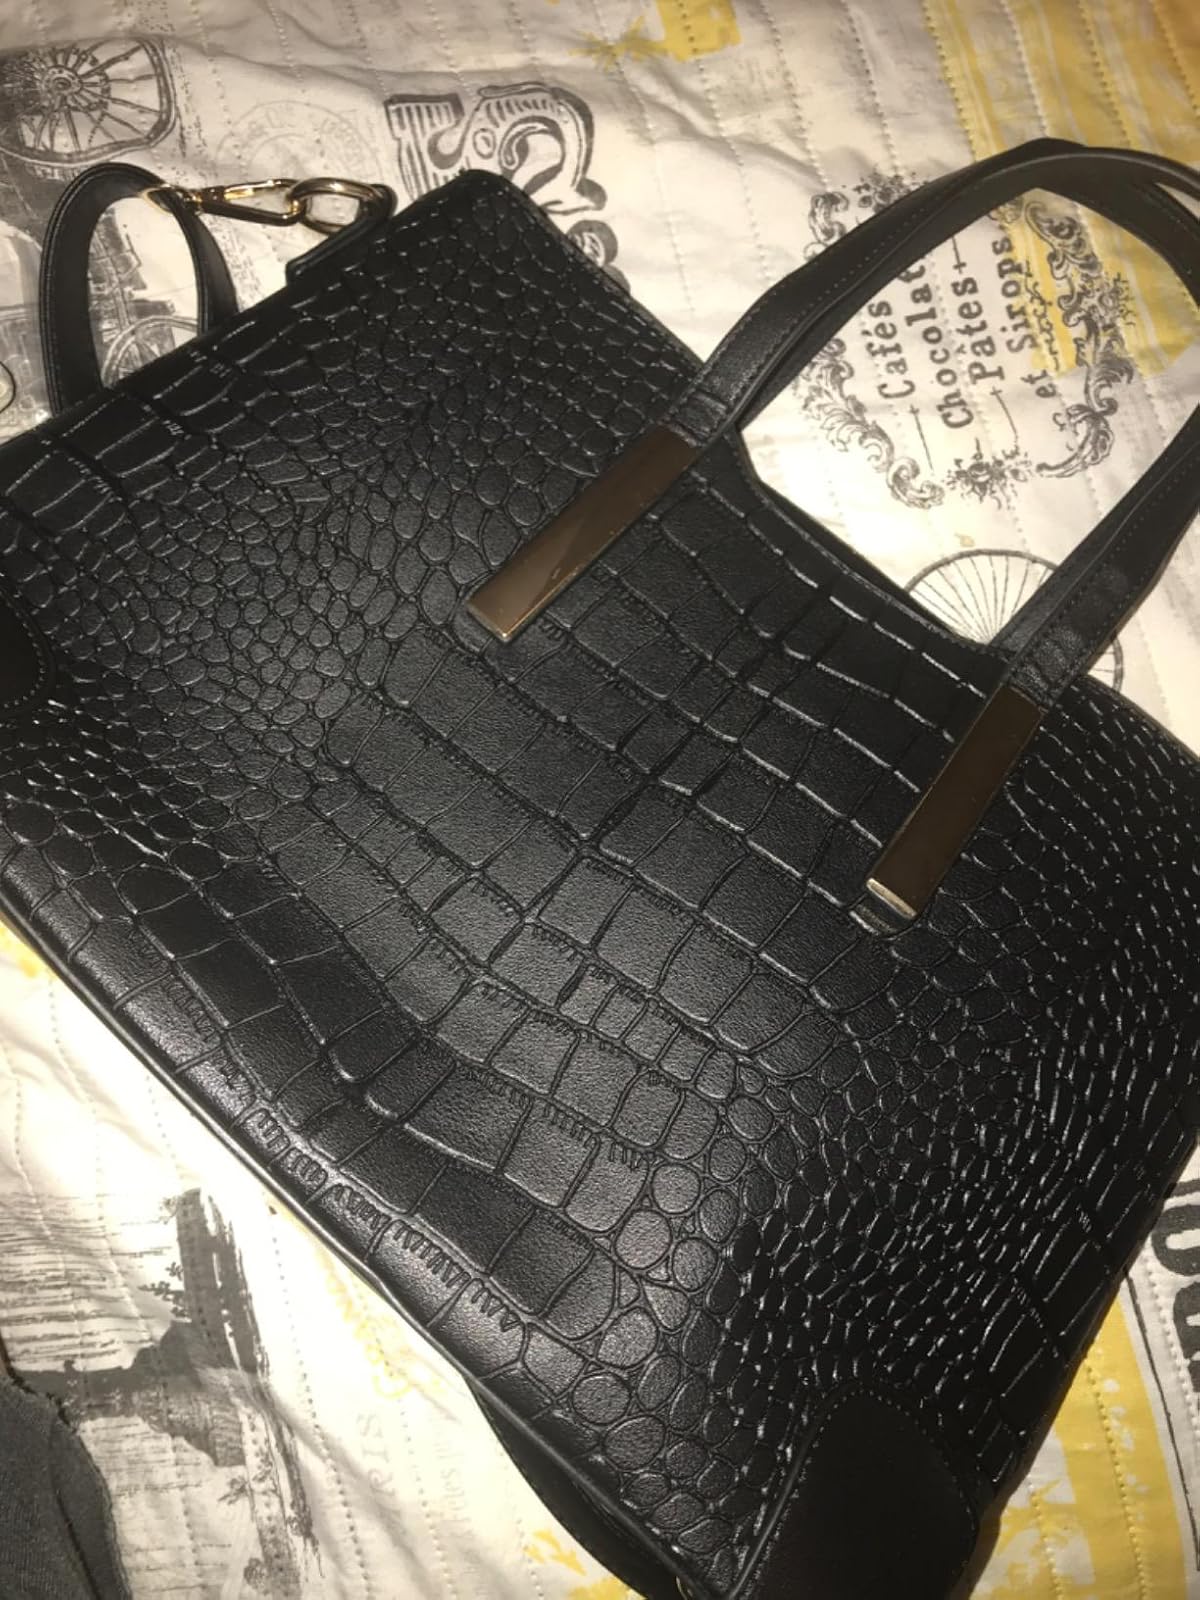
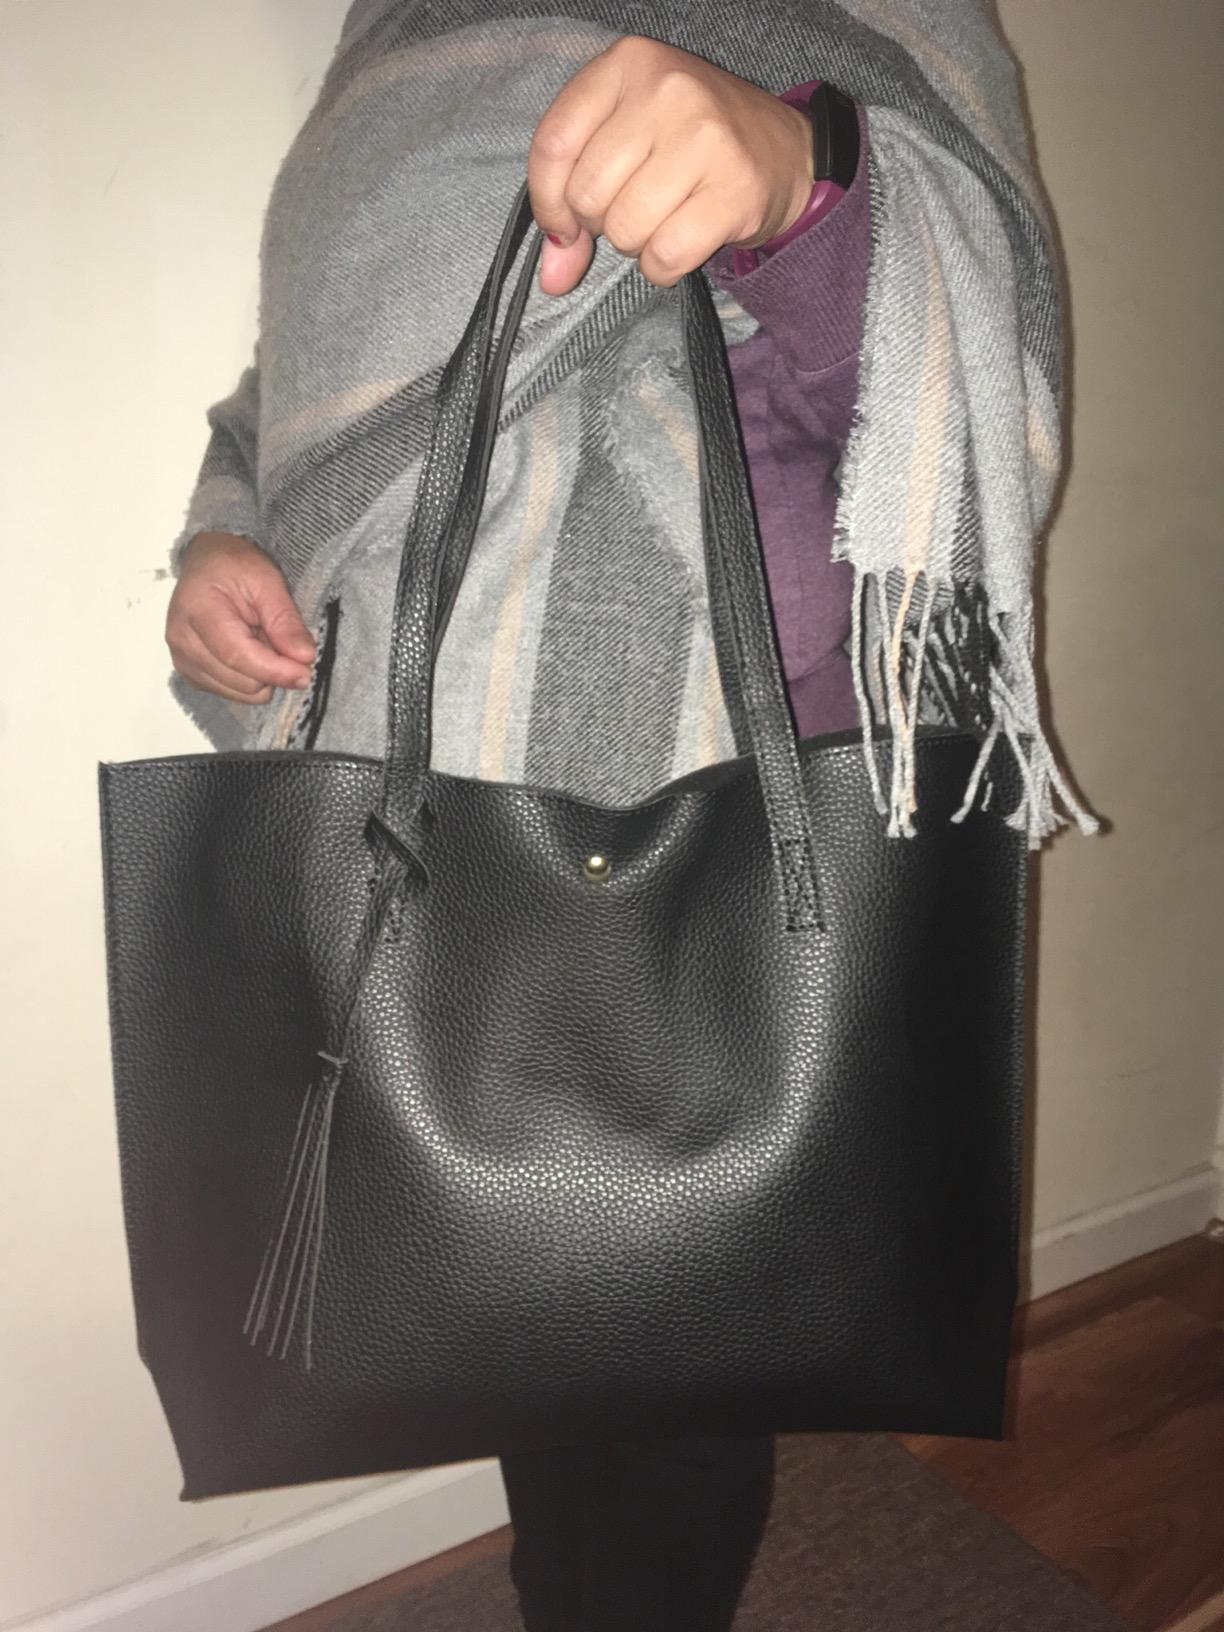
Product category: accessories_handbag
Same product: no